John MacFarlane (Ipswich)

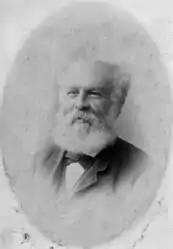

John MacFarlane (2 June 1829 – 7 March 1894) was a draper and member of the Queensland Legislative Assembly.